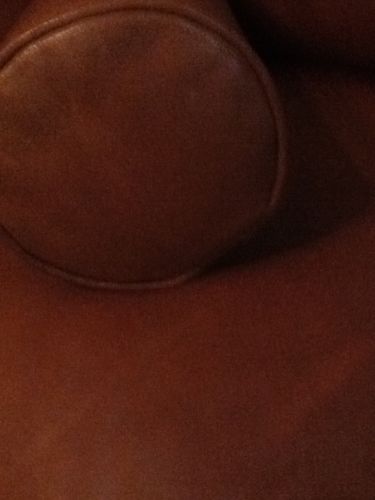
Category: sofa